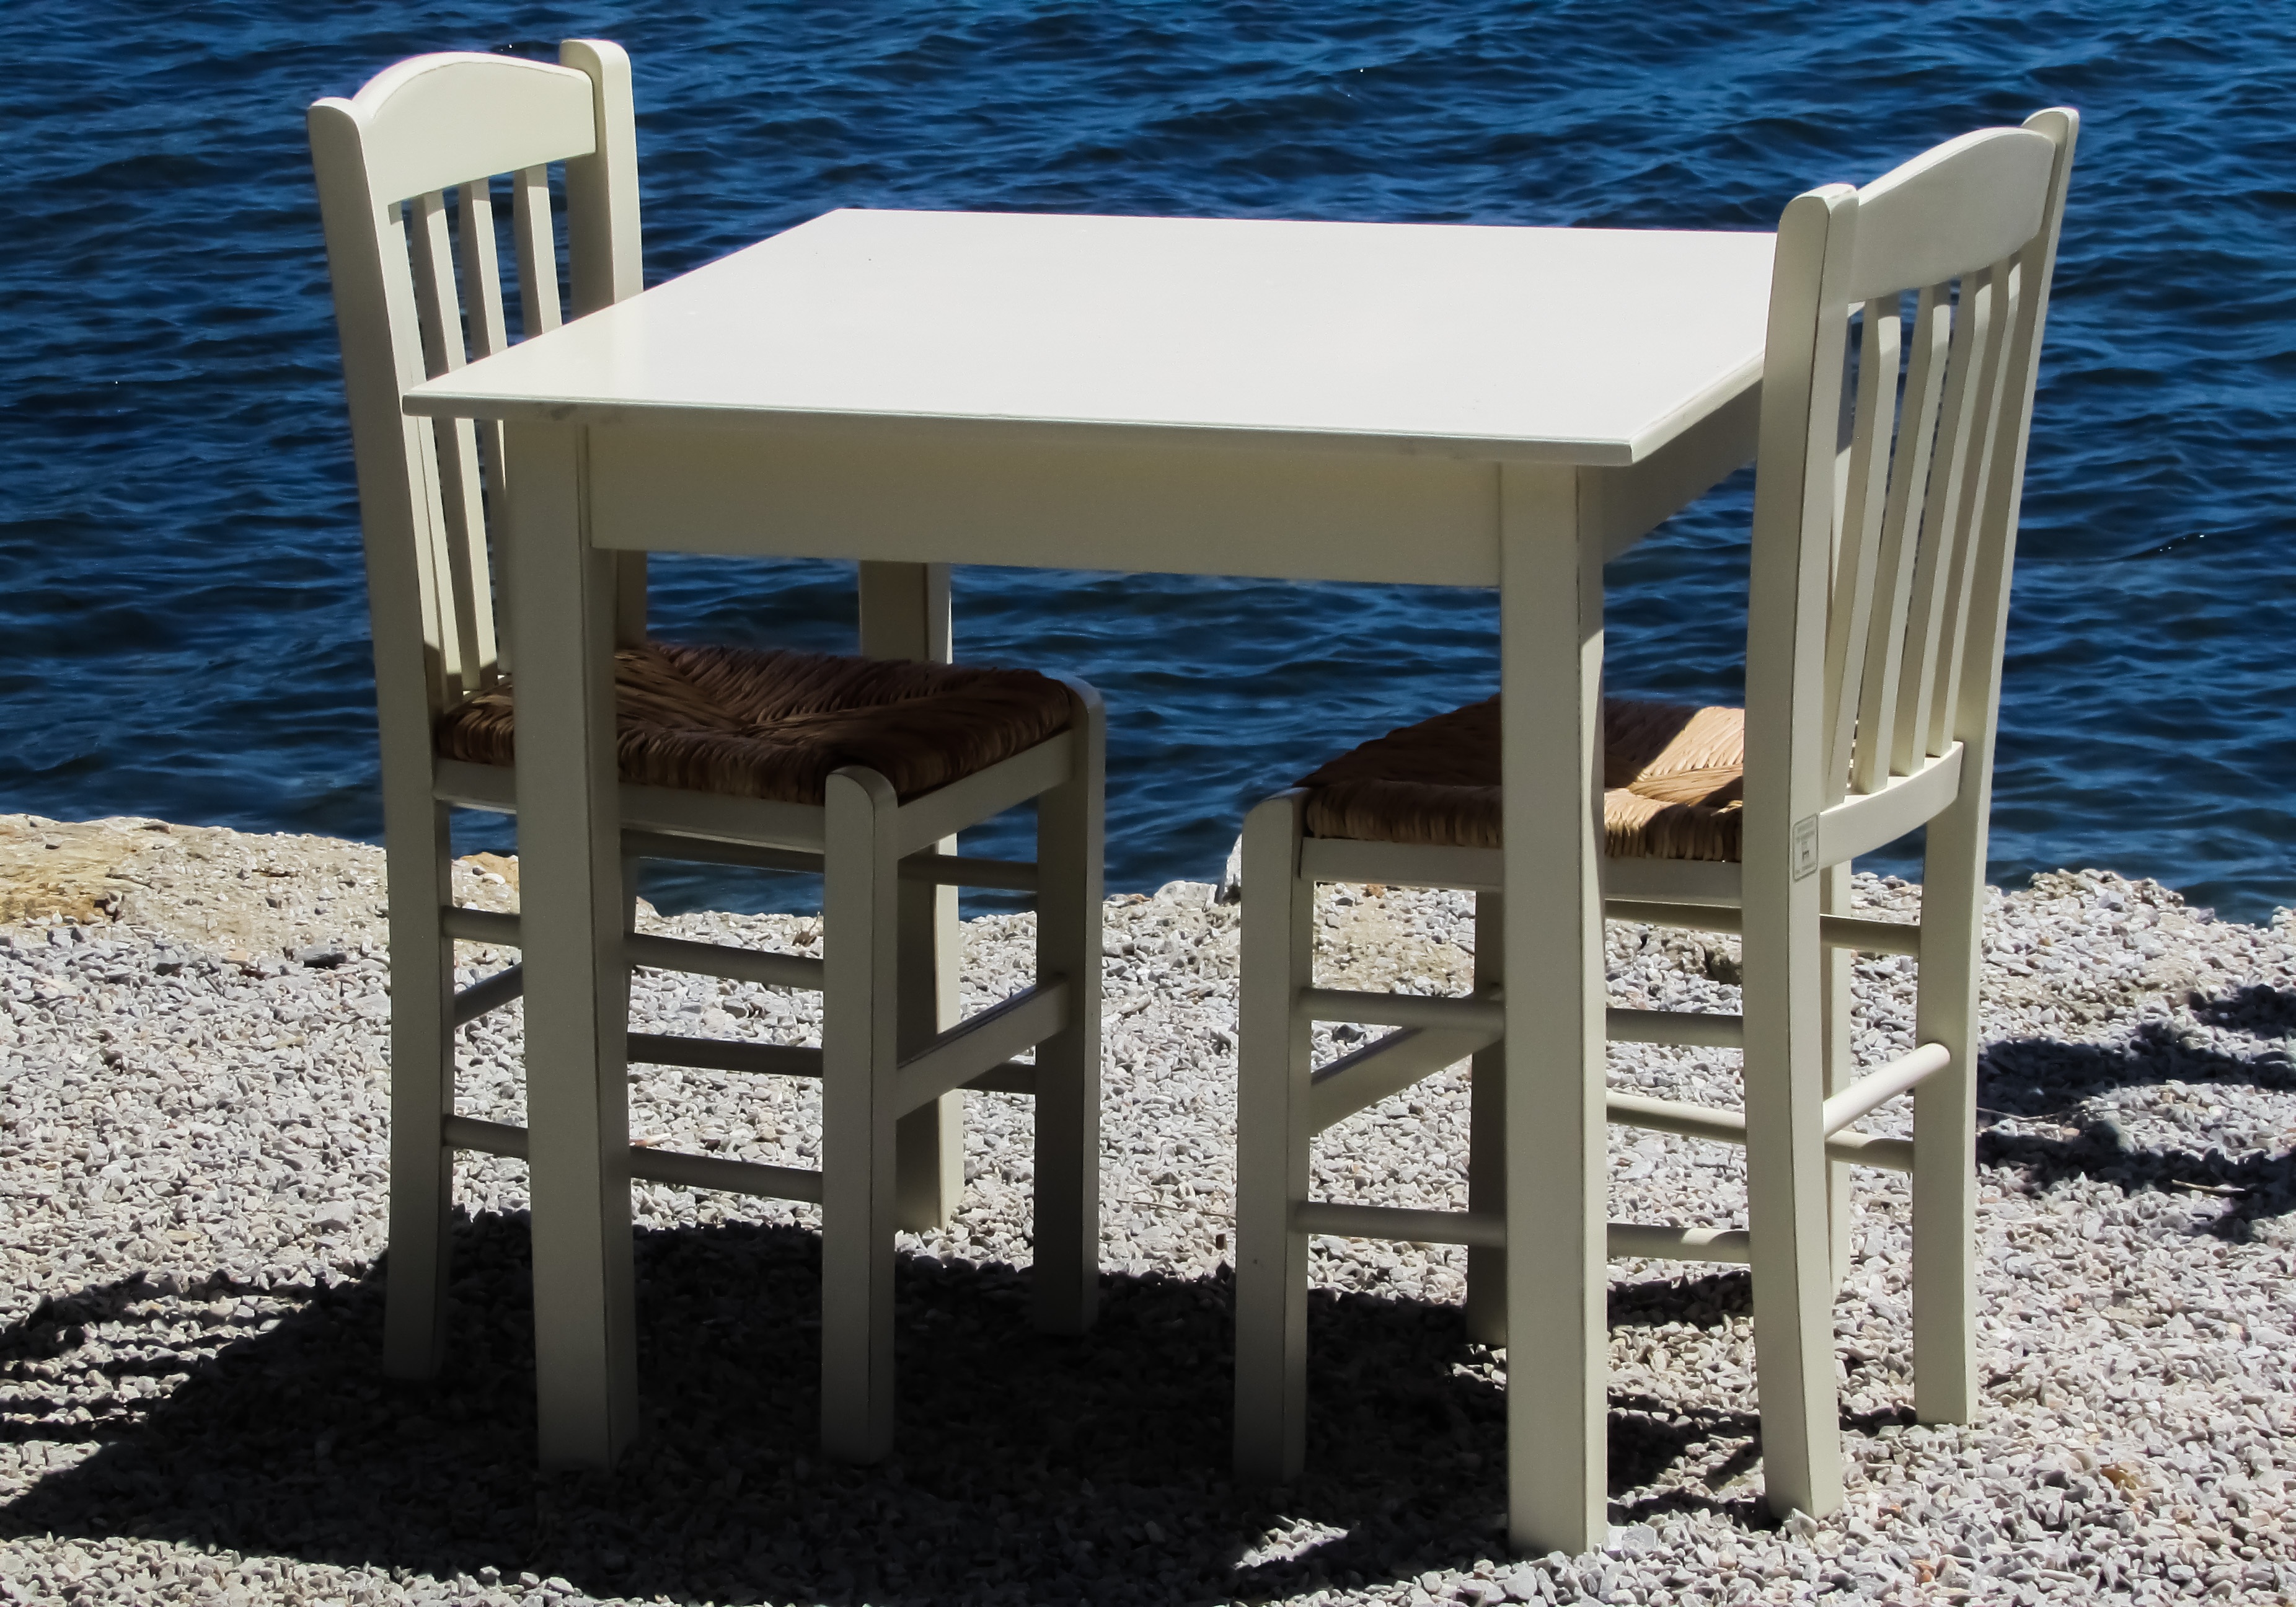
table, wood, white, bench, restaurant, greek, blue, furniture, chairs, greece, tradition, taverna